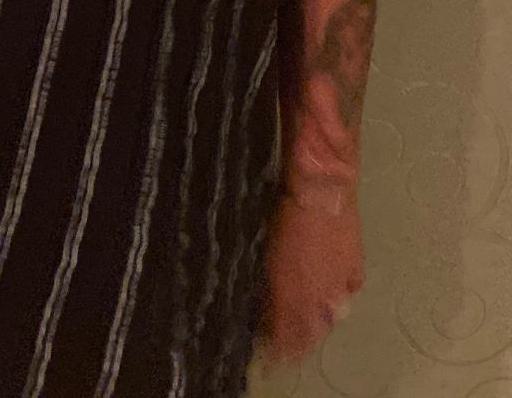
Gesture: no_gesture